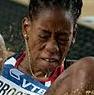
Age: 23